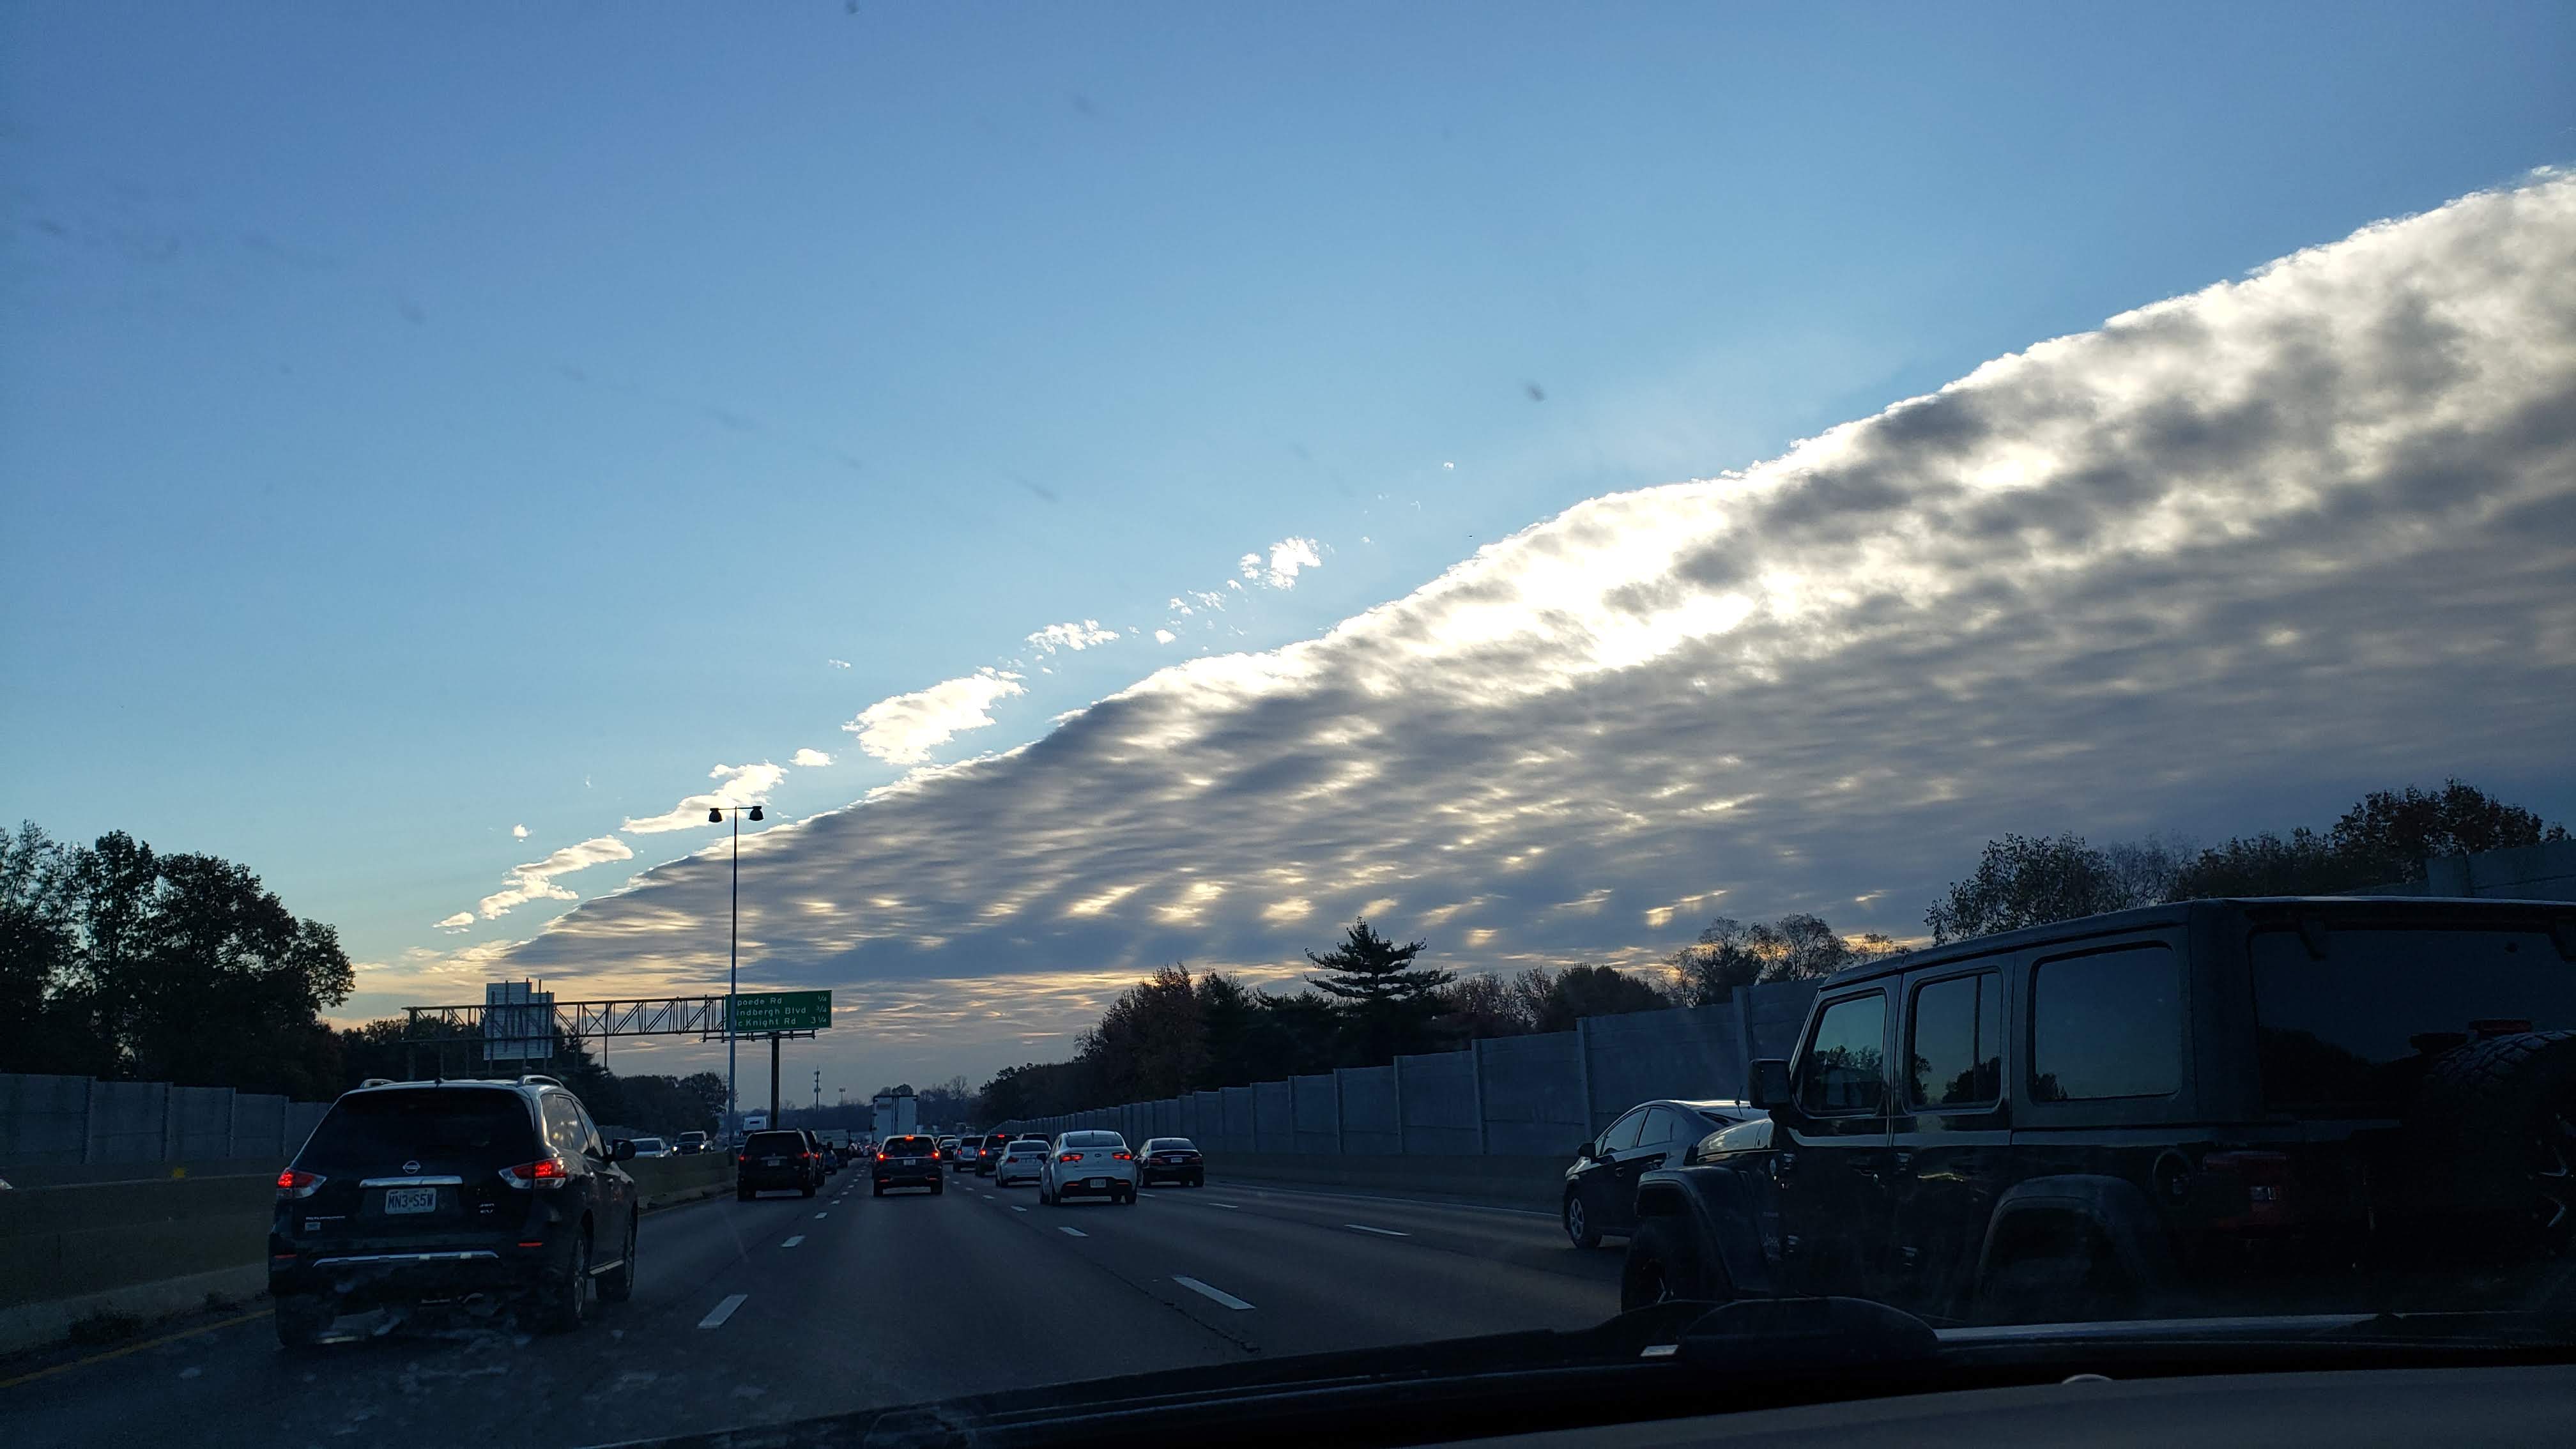
nature, sky, road, cloud, car, highway, infrastructure, atmosphere, daytime, transport, morning, meteorological phenomenon, lane, evening, controlled access highway, road trip, tree, sunlight, cumulus, dawn, winter, dusk, traffic, metropolitan area, suburb, city, horizon, asphalt, sunset, landscape